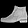
Label: Ankle boot